Ba Congress

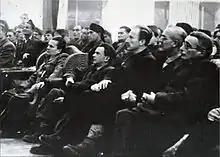
The Second Session of AVNOJ posed a serious political threat to the Chetniks. Pictured at Jajce (seated from left) Josip Broz Tito, Josip Vidmar, Edvard Kocbek, Josip Rus and Moša Pijade

When it was finally held, the Ba Congress, also known as the Saint Sava Congress or Great People's Congress, was conducted in the shadow of two threats, which affected both the Chetniks and the leaders of the political parties in pre-war Yugoslavia who now supported them. The first of these was that the Partisans had widened their appeal by advancing the idea of unity among Yugoslav peoples as free and equal members of the country. This had attracted many people to their cause. This approach was formalised by the resolution of the Second Session of the Anti-Fascist Council for the National Liberation of Yugoslavia (AVNOJ) in the Bosnian town of Jajce in November 1943, which decided to create a federal Yugoslavia, based on six constituent republics with equal rights, Bosnia and Herzegovina, Croatia, Macedonia, Montenegro, Serbia, and Slovenia. Along with this resolution, AVNOJ asserted that it was the sole legitimate government of Yugoslavia, and denied the right of King Peter to return from exile before a popular referendum to determine the future of his rule. The Western Allies expressed no opposition to the resolutions of AVNOJ, and at the Tehran Conference of 28 November to 1 December, the Allies had agreed to throw their support behind the Partisans.